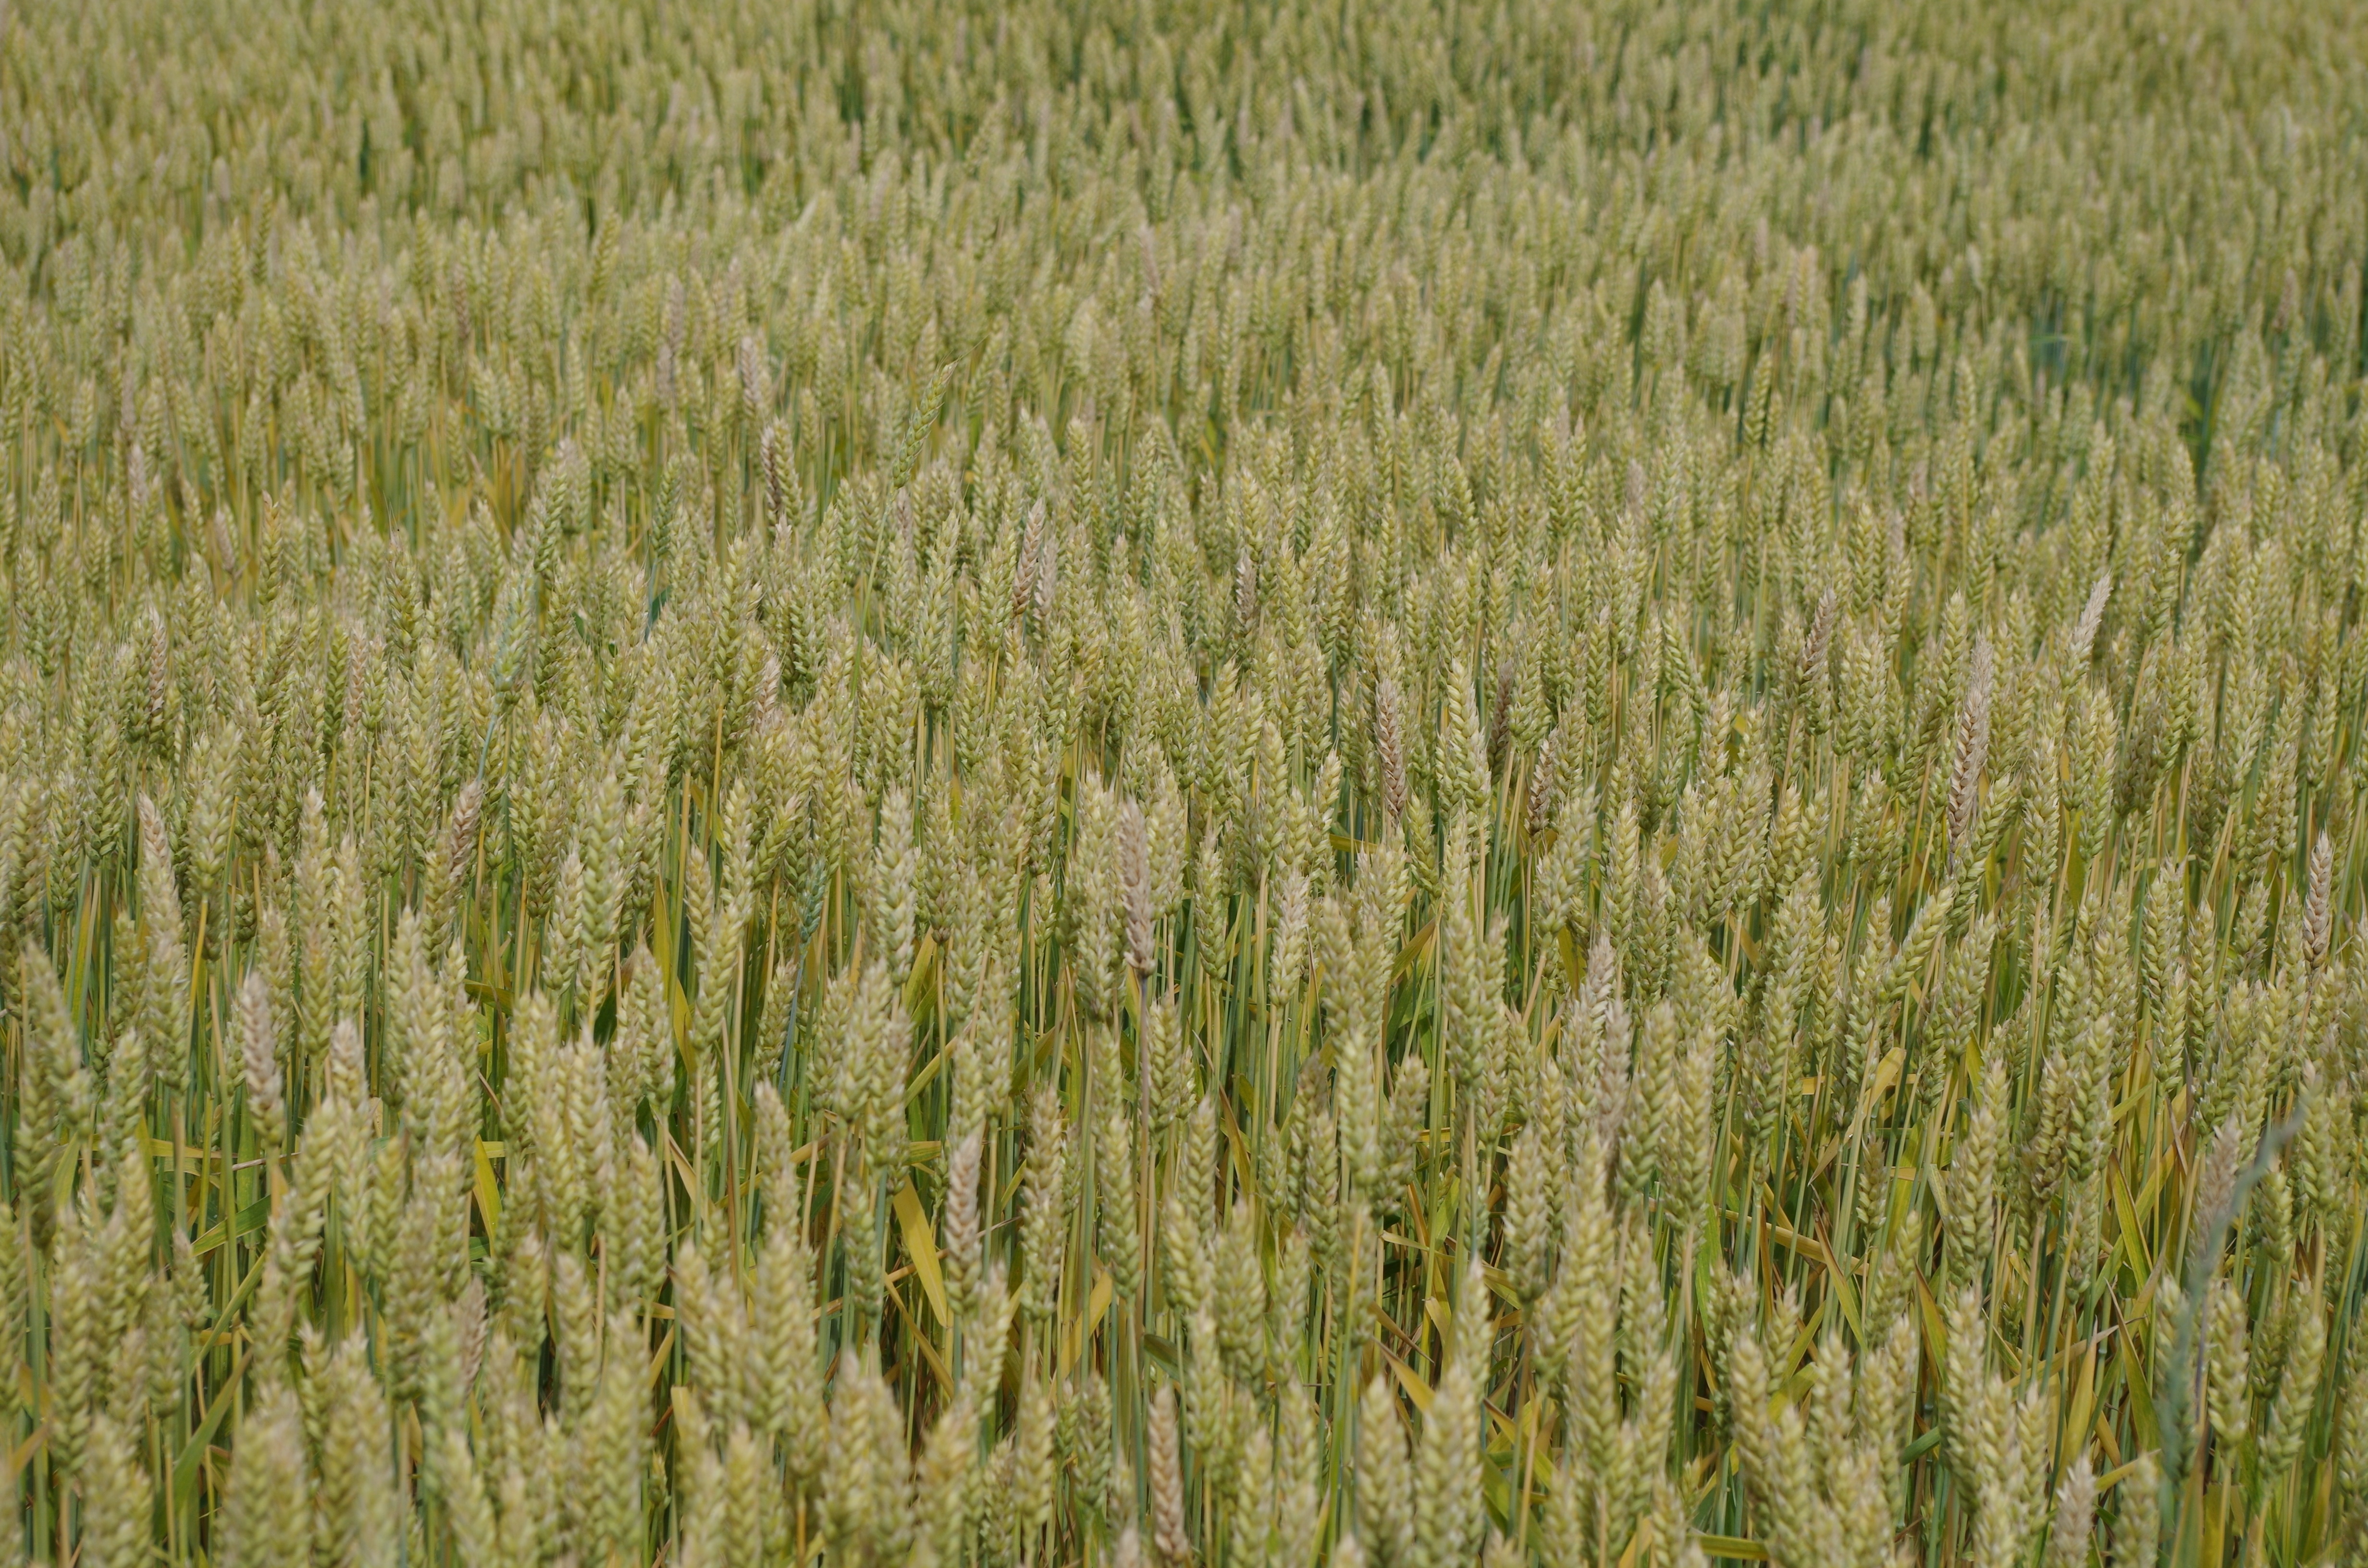
nature, grass, plant, field, meadow, barley, wheat, prairie, food, harvest, crop, agriculture, grassland, rye, ecosystem, flowering plant, commodity, triticale, hordeum, grass family, land plant, phragmites, food grain, einkorn wheat